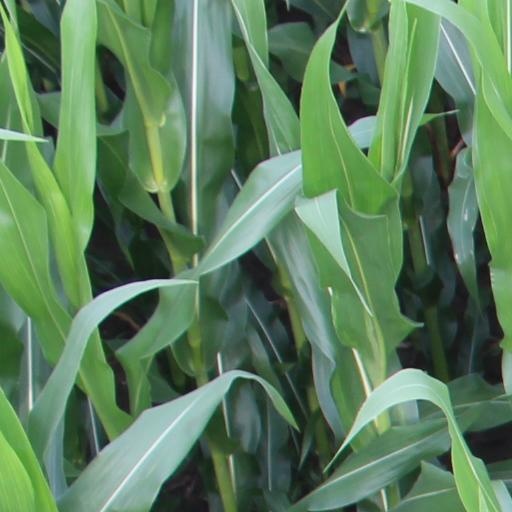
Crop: maize; corn